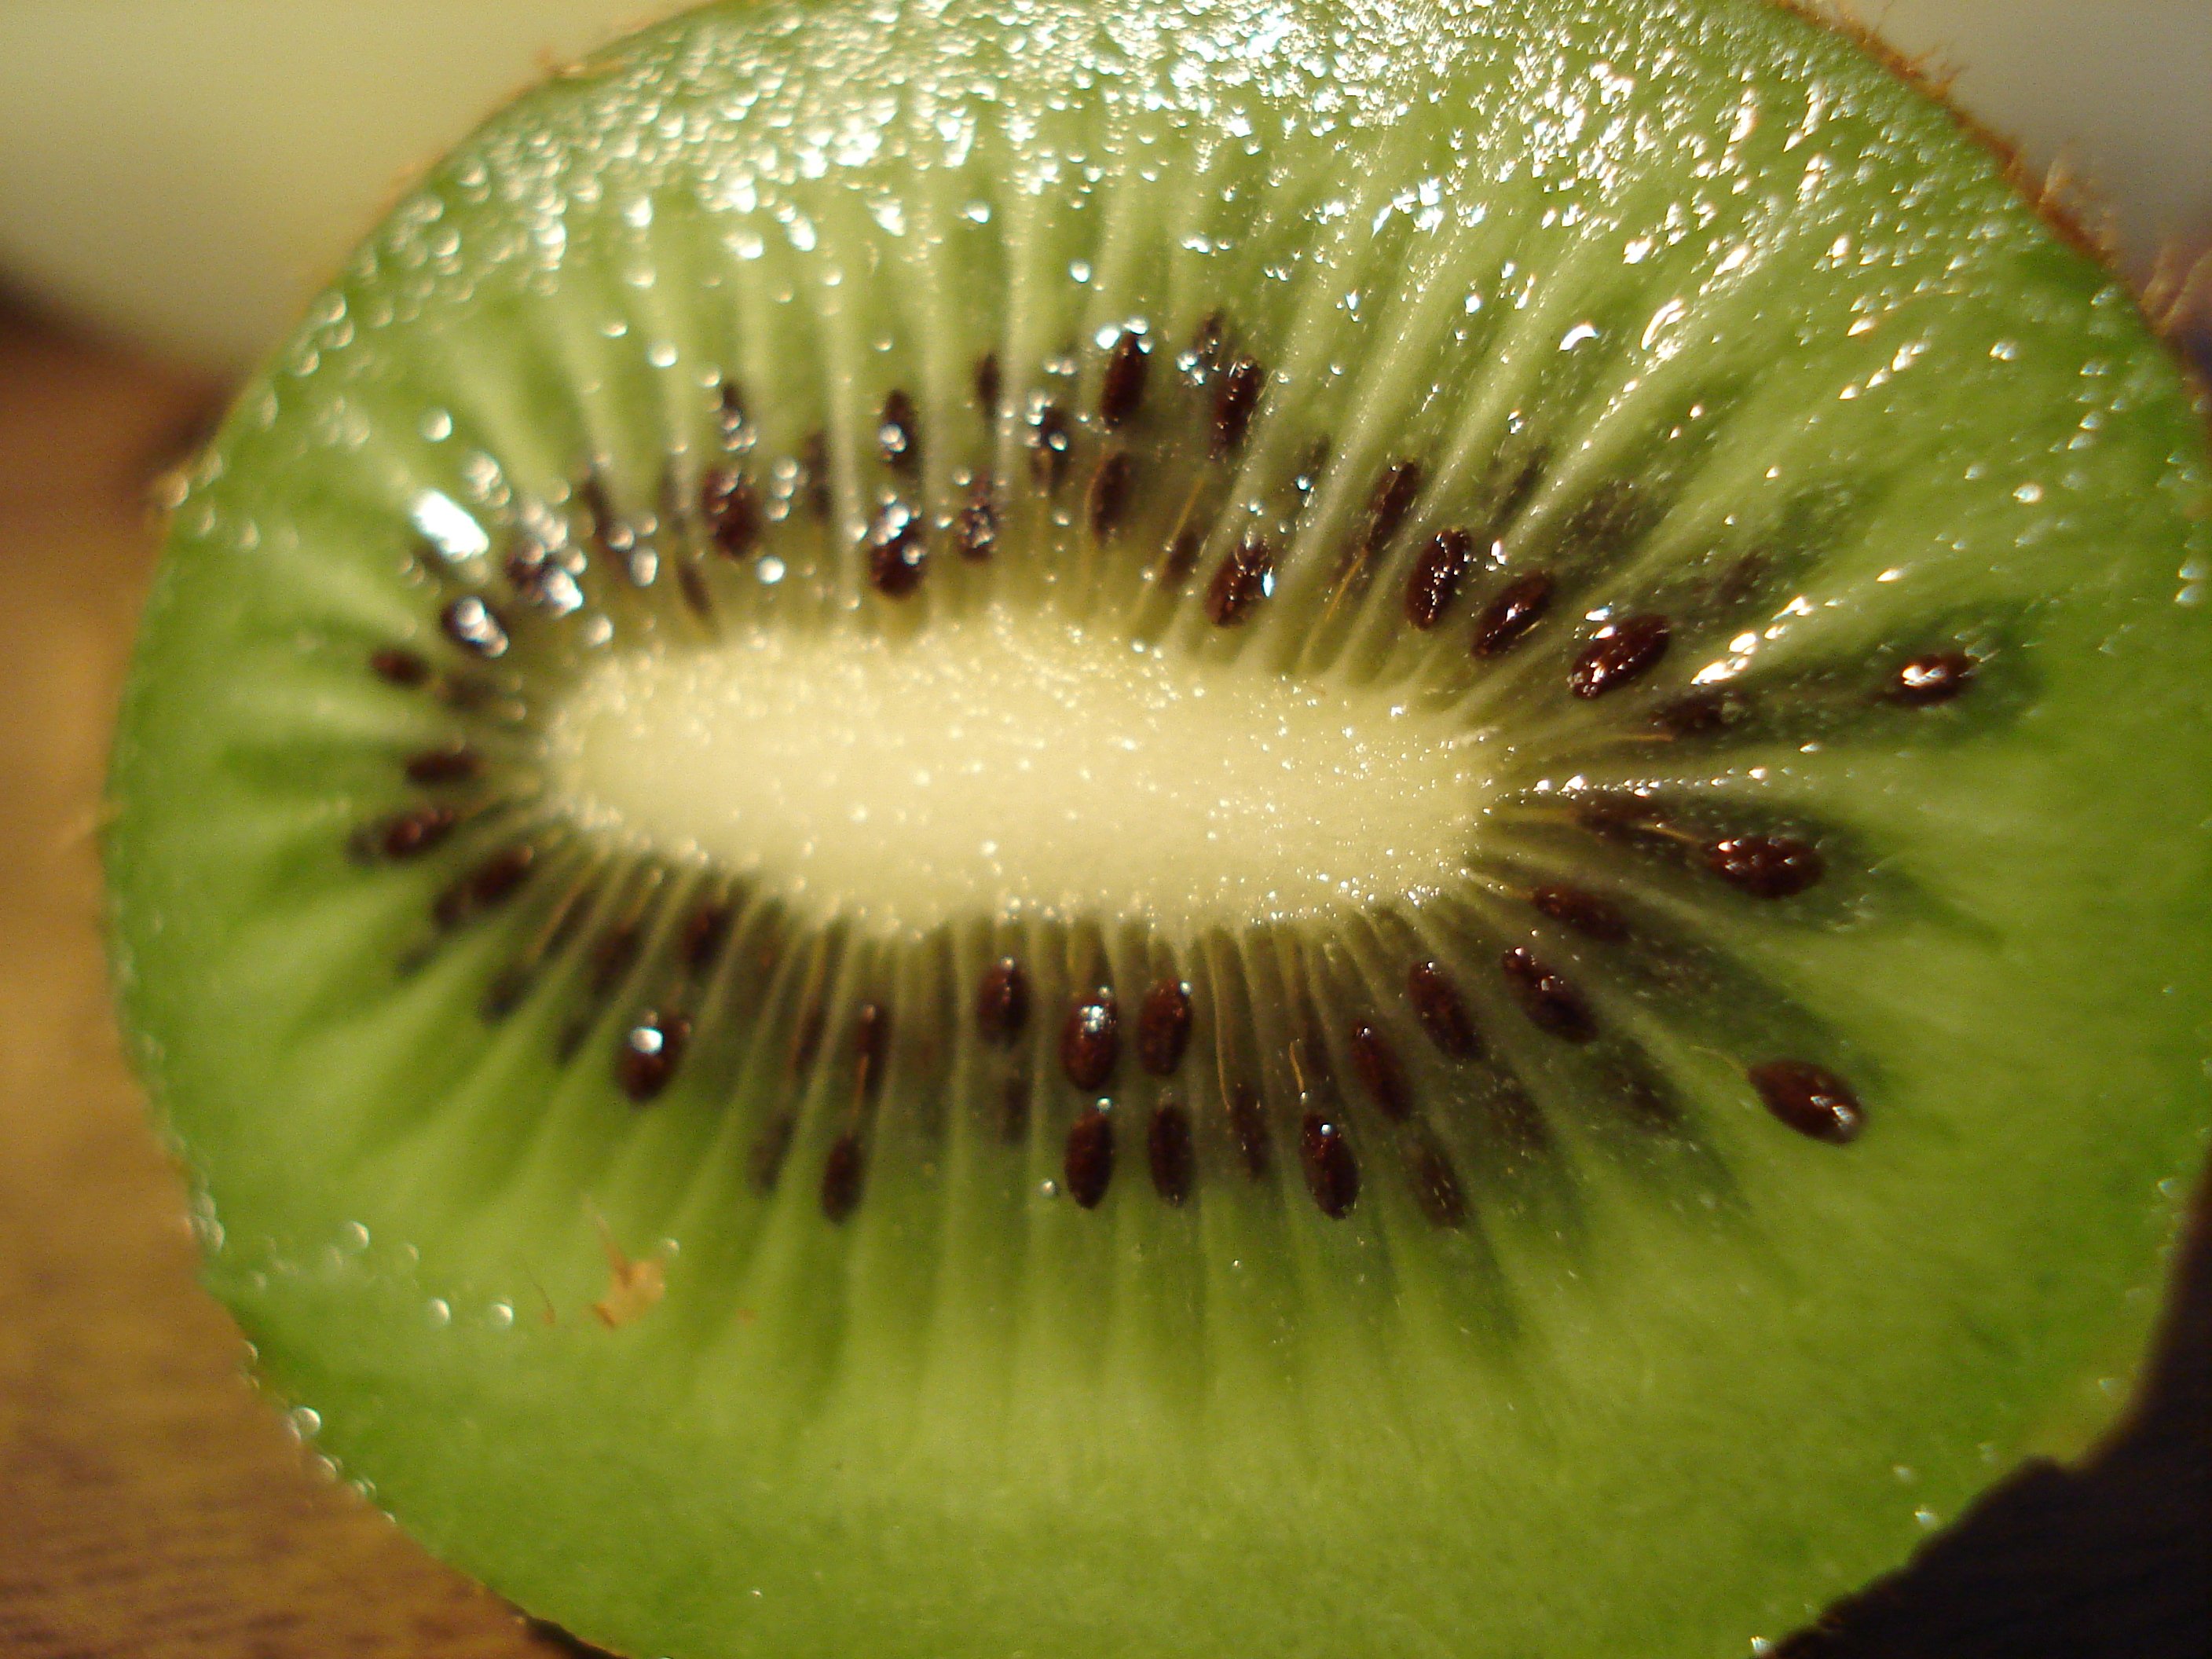
plant, photography, fruit, leaf, flower, food, green, produce, flora, cook, close up, kiwi, macro photography, flowering plant, plant stem, land plant, kiwifruit